Answer in natural language. Considering the relative positions, is lshaped dark countertop (marked C) above or below Doorway (marked A)? Choose between the following options: above or below
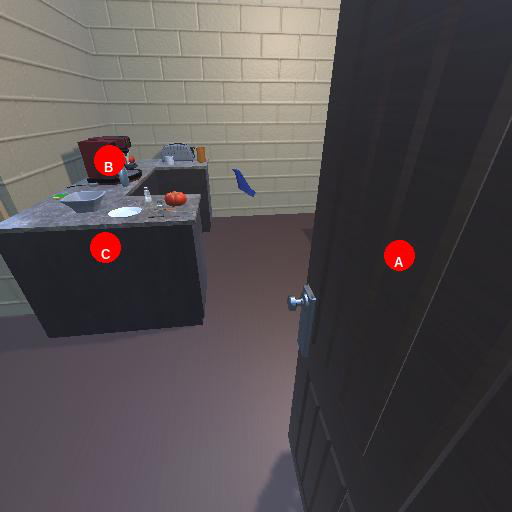
<answer>above</answer>